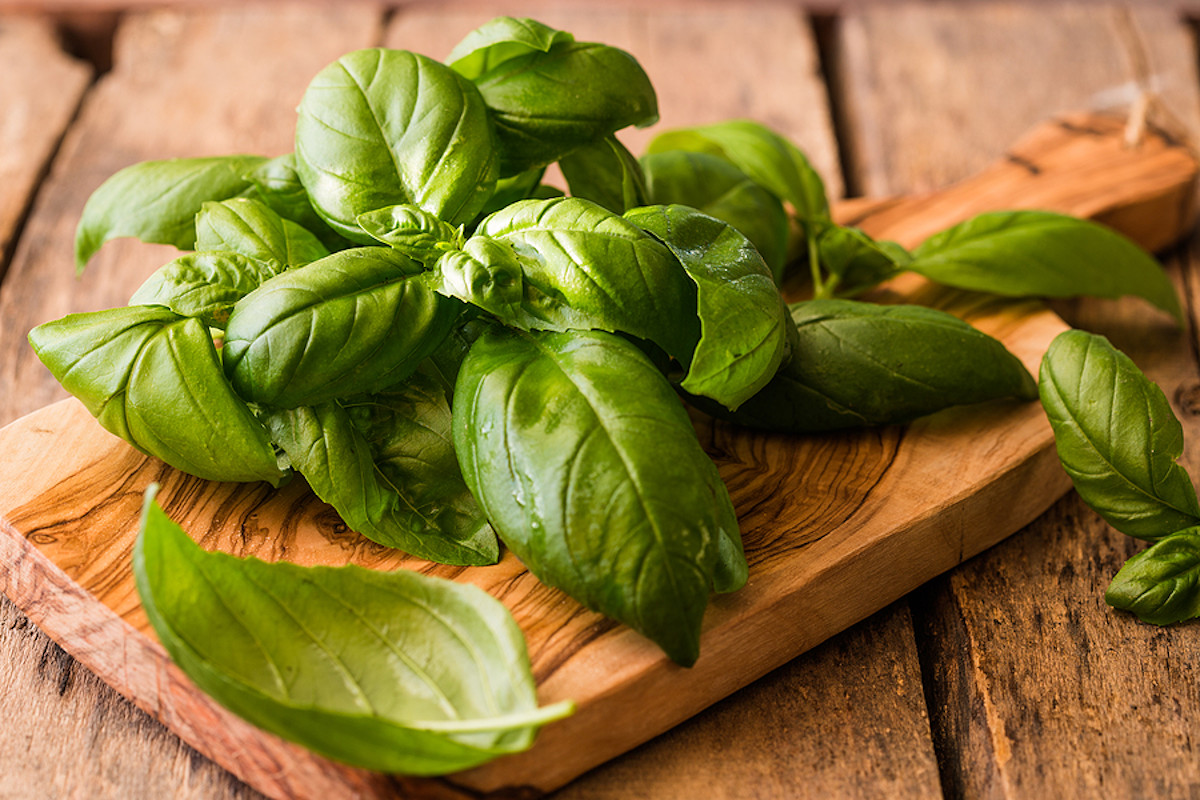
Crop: unknown
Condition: basil